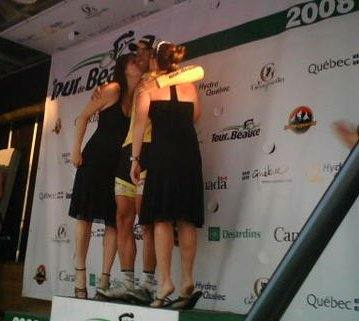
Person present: Yes